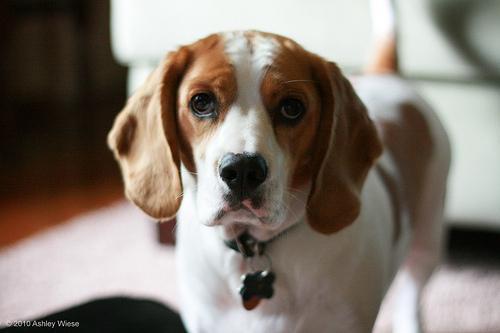
basset hound